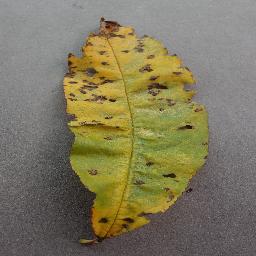
Label: Peach___Bacterial_spot